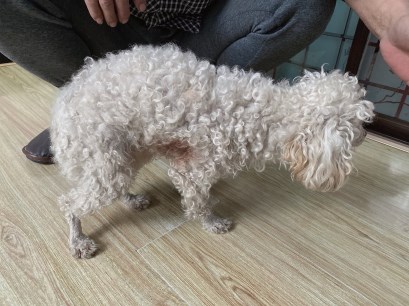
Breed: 7449-n000128-teddy